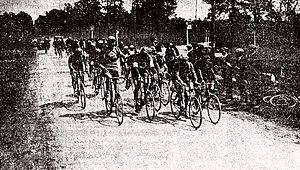
Paris-Tours en 1924, peu avant Bourgueil.
Paris-Tours est une course cycliste française créée en 1896. C'est l'une des plus anciennes et des plus prestigieuses courses du calendrier professionnel. Se déroulant en automne, elle partage avec le Tour de Lombardie le surnom de « Classique des feuilles mortes ». Son profil plat et découvert la rend très prisée des sprinteurs, mais de nombreux puncheurs et baroudeurs s'y sont également imposé.